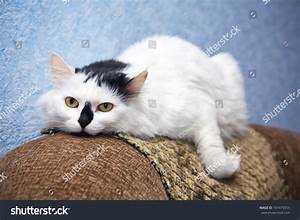
Label: gatto